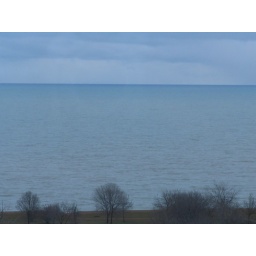
View from 13th floor over lake BeView from 13th floor over lake BelmontView from 13th floor over lake Belmont